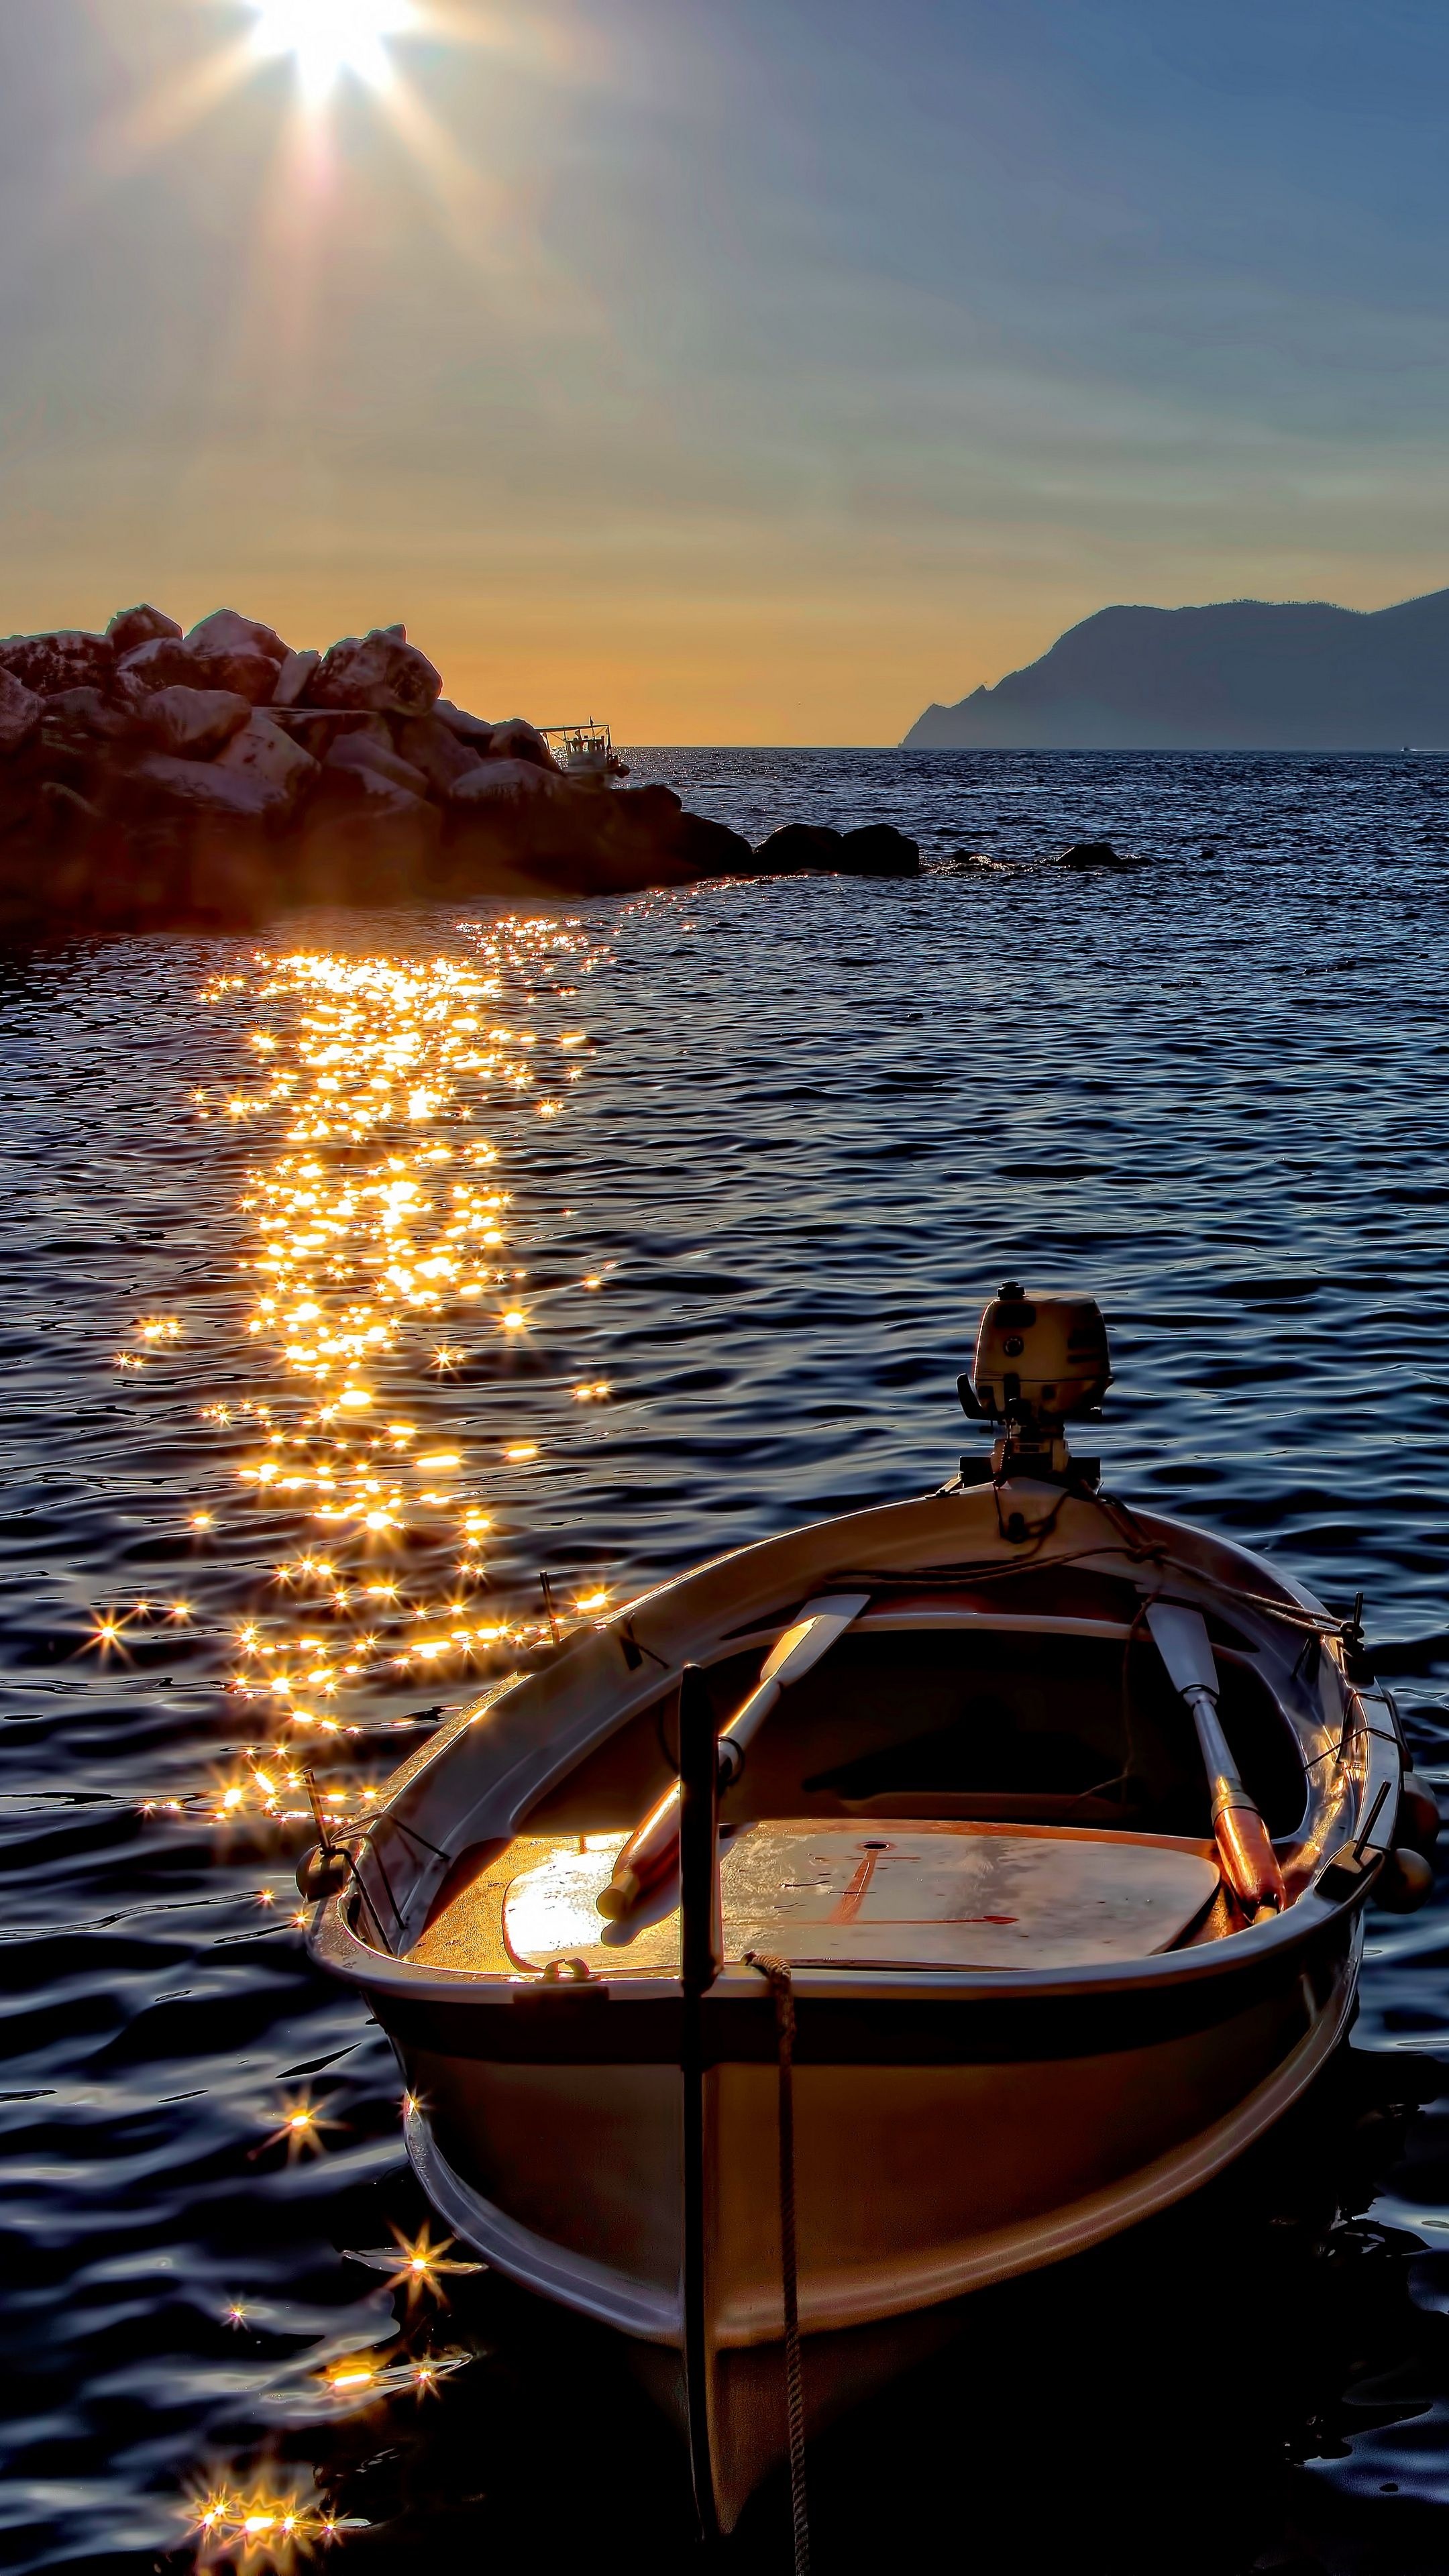
Vehicle type: Ships